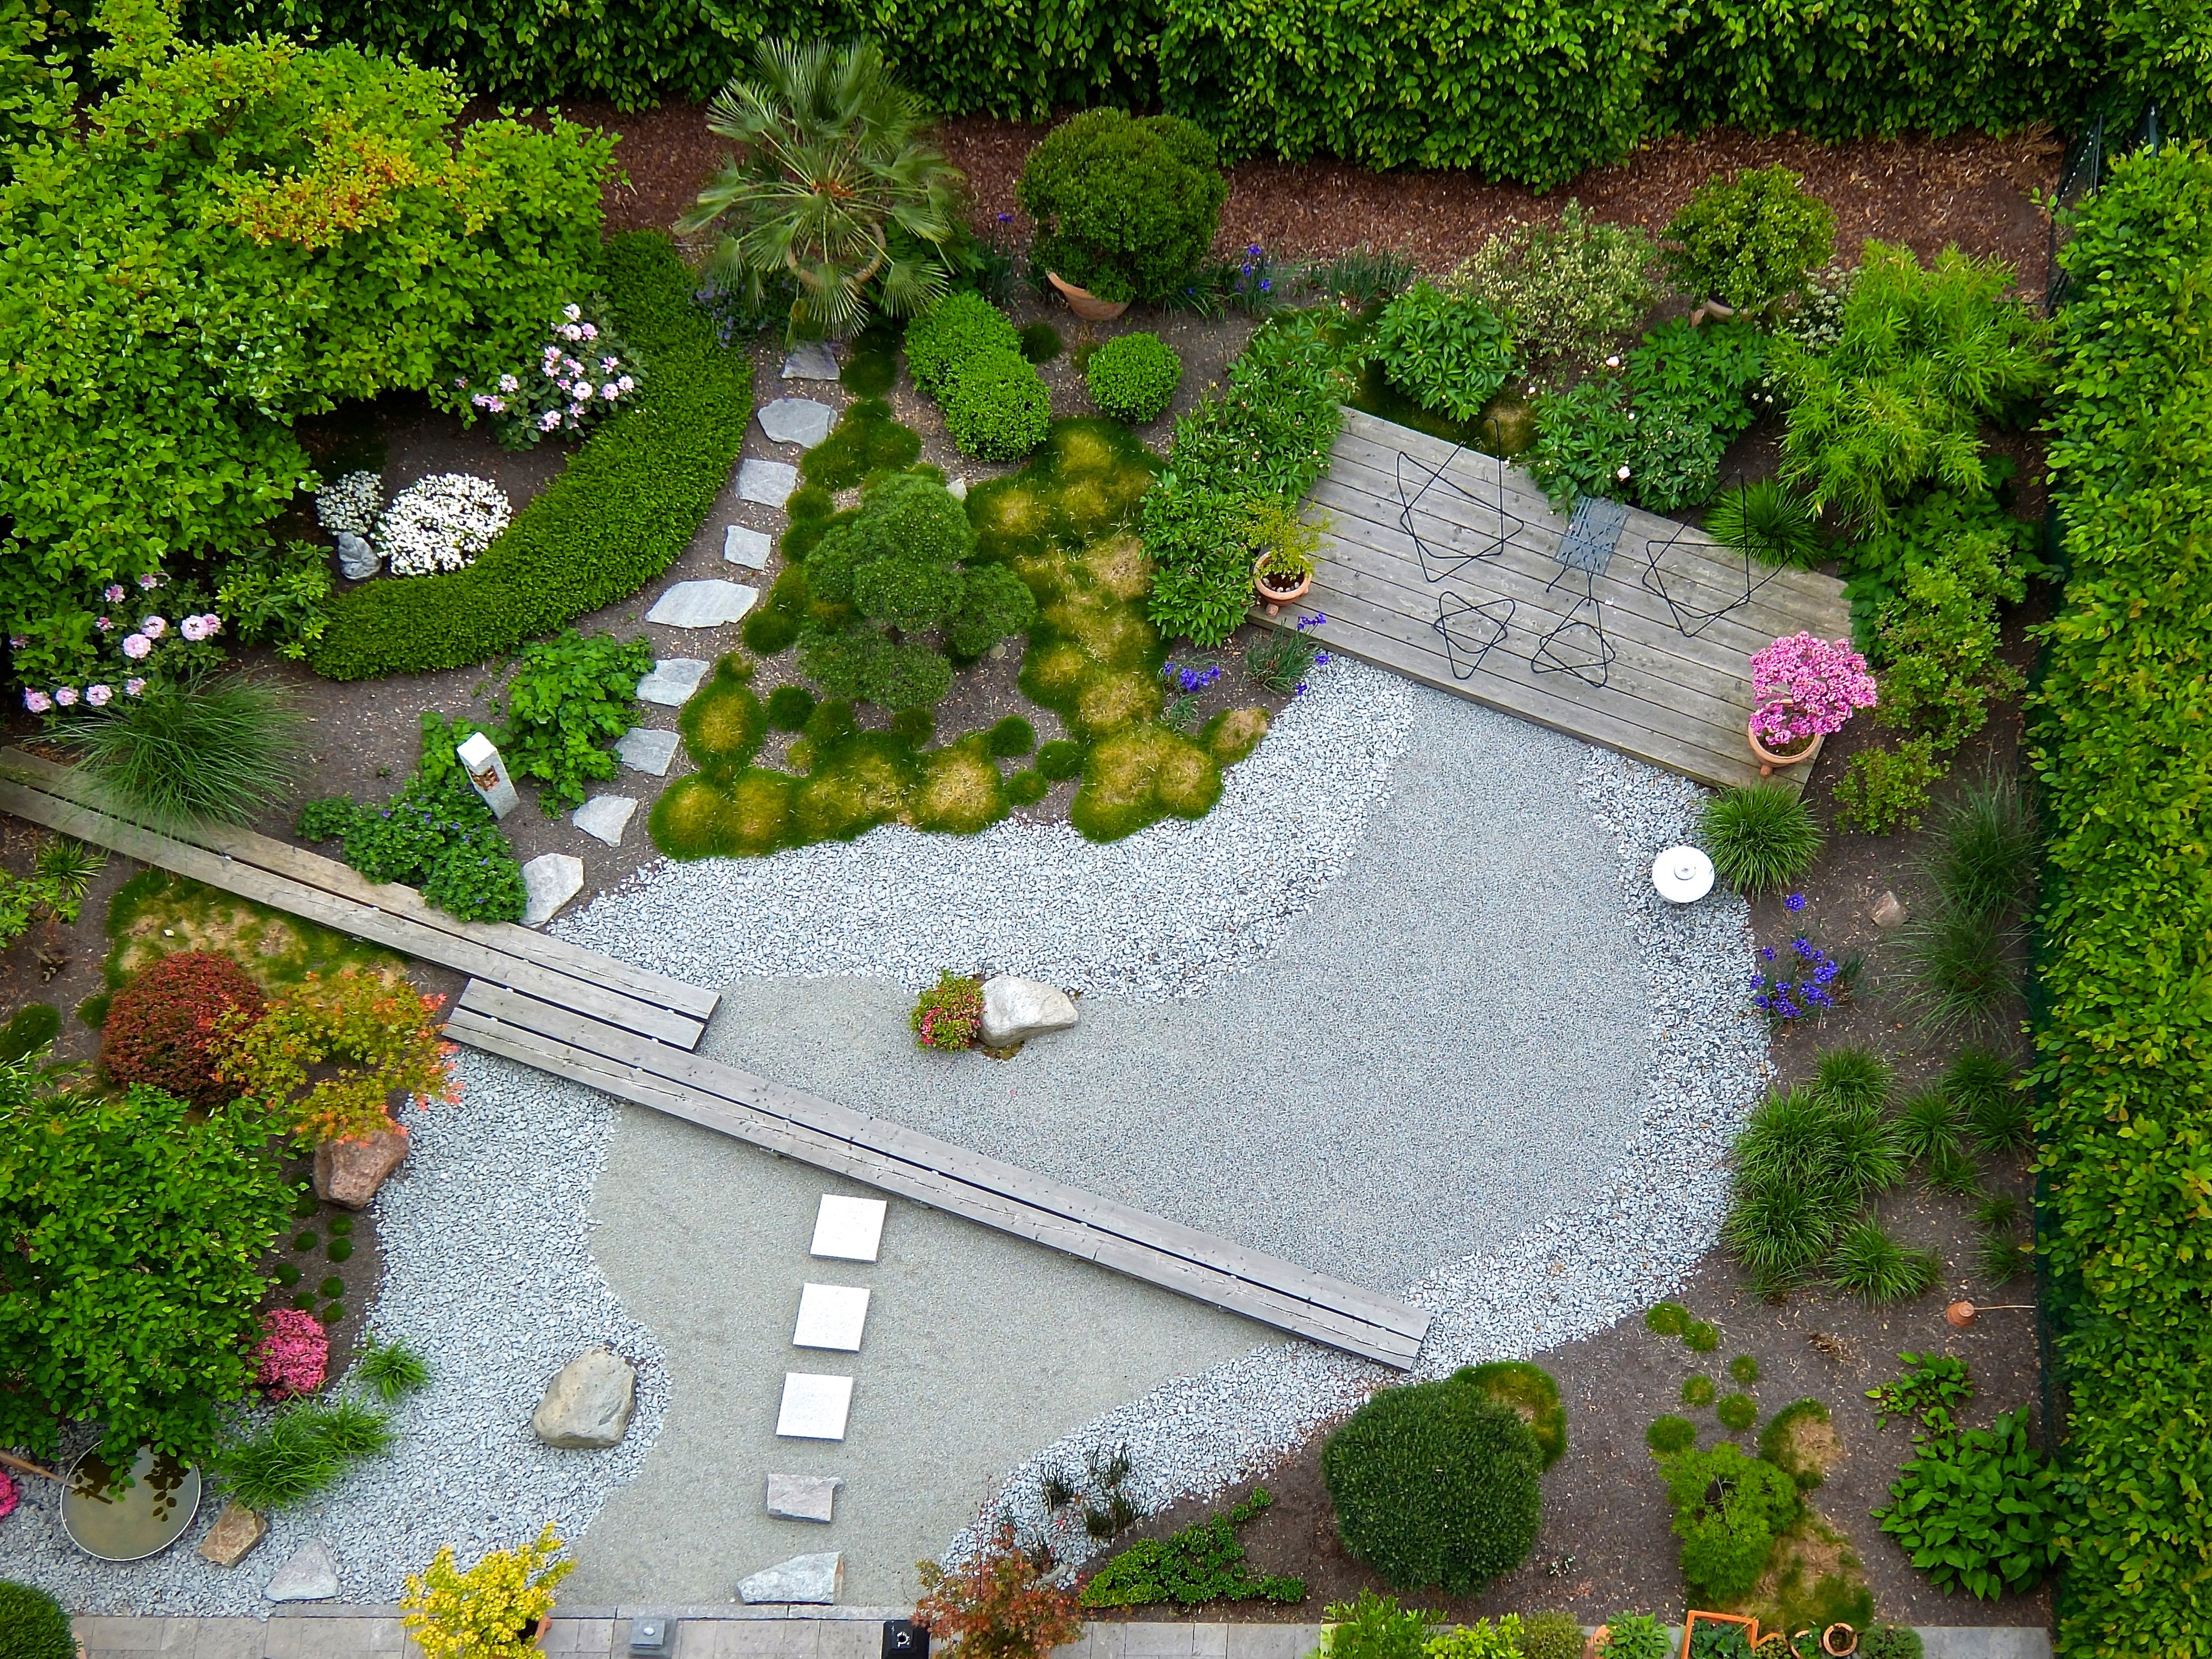
plant, lawn, mansion, backyard, rest, garden, zen, landscaping, relaxation, courtyard, shrub, planning, estate, yard, bless you, hobby, berlin center, garden landscaping, garden planning, residential area, landscape architect